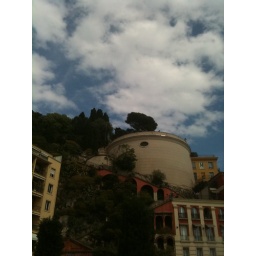
Built in 1830 with it's back to the castle hill, the Bellanda Tower is home to Nice's Naval Museum.